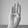
ASL letter: B